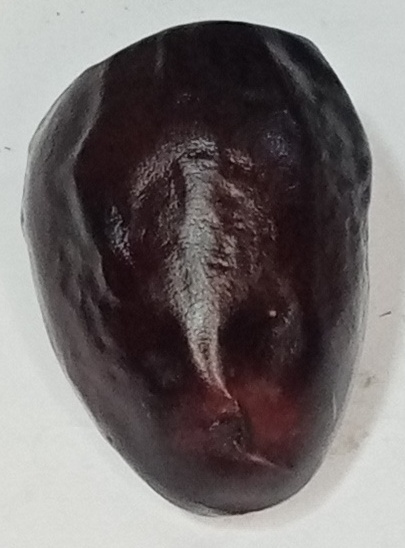
Variety: kupro
Size: large
Grade: grade-2